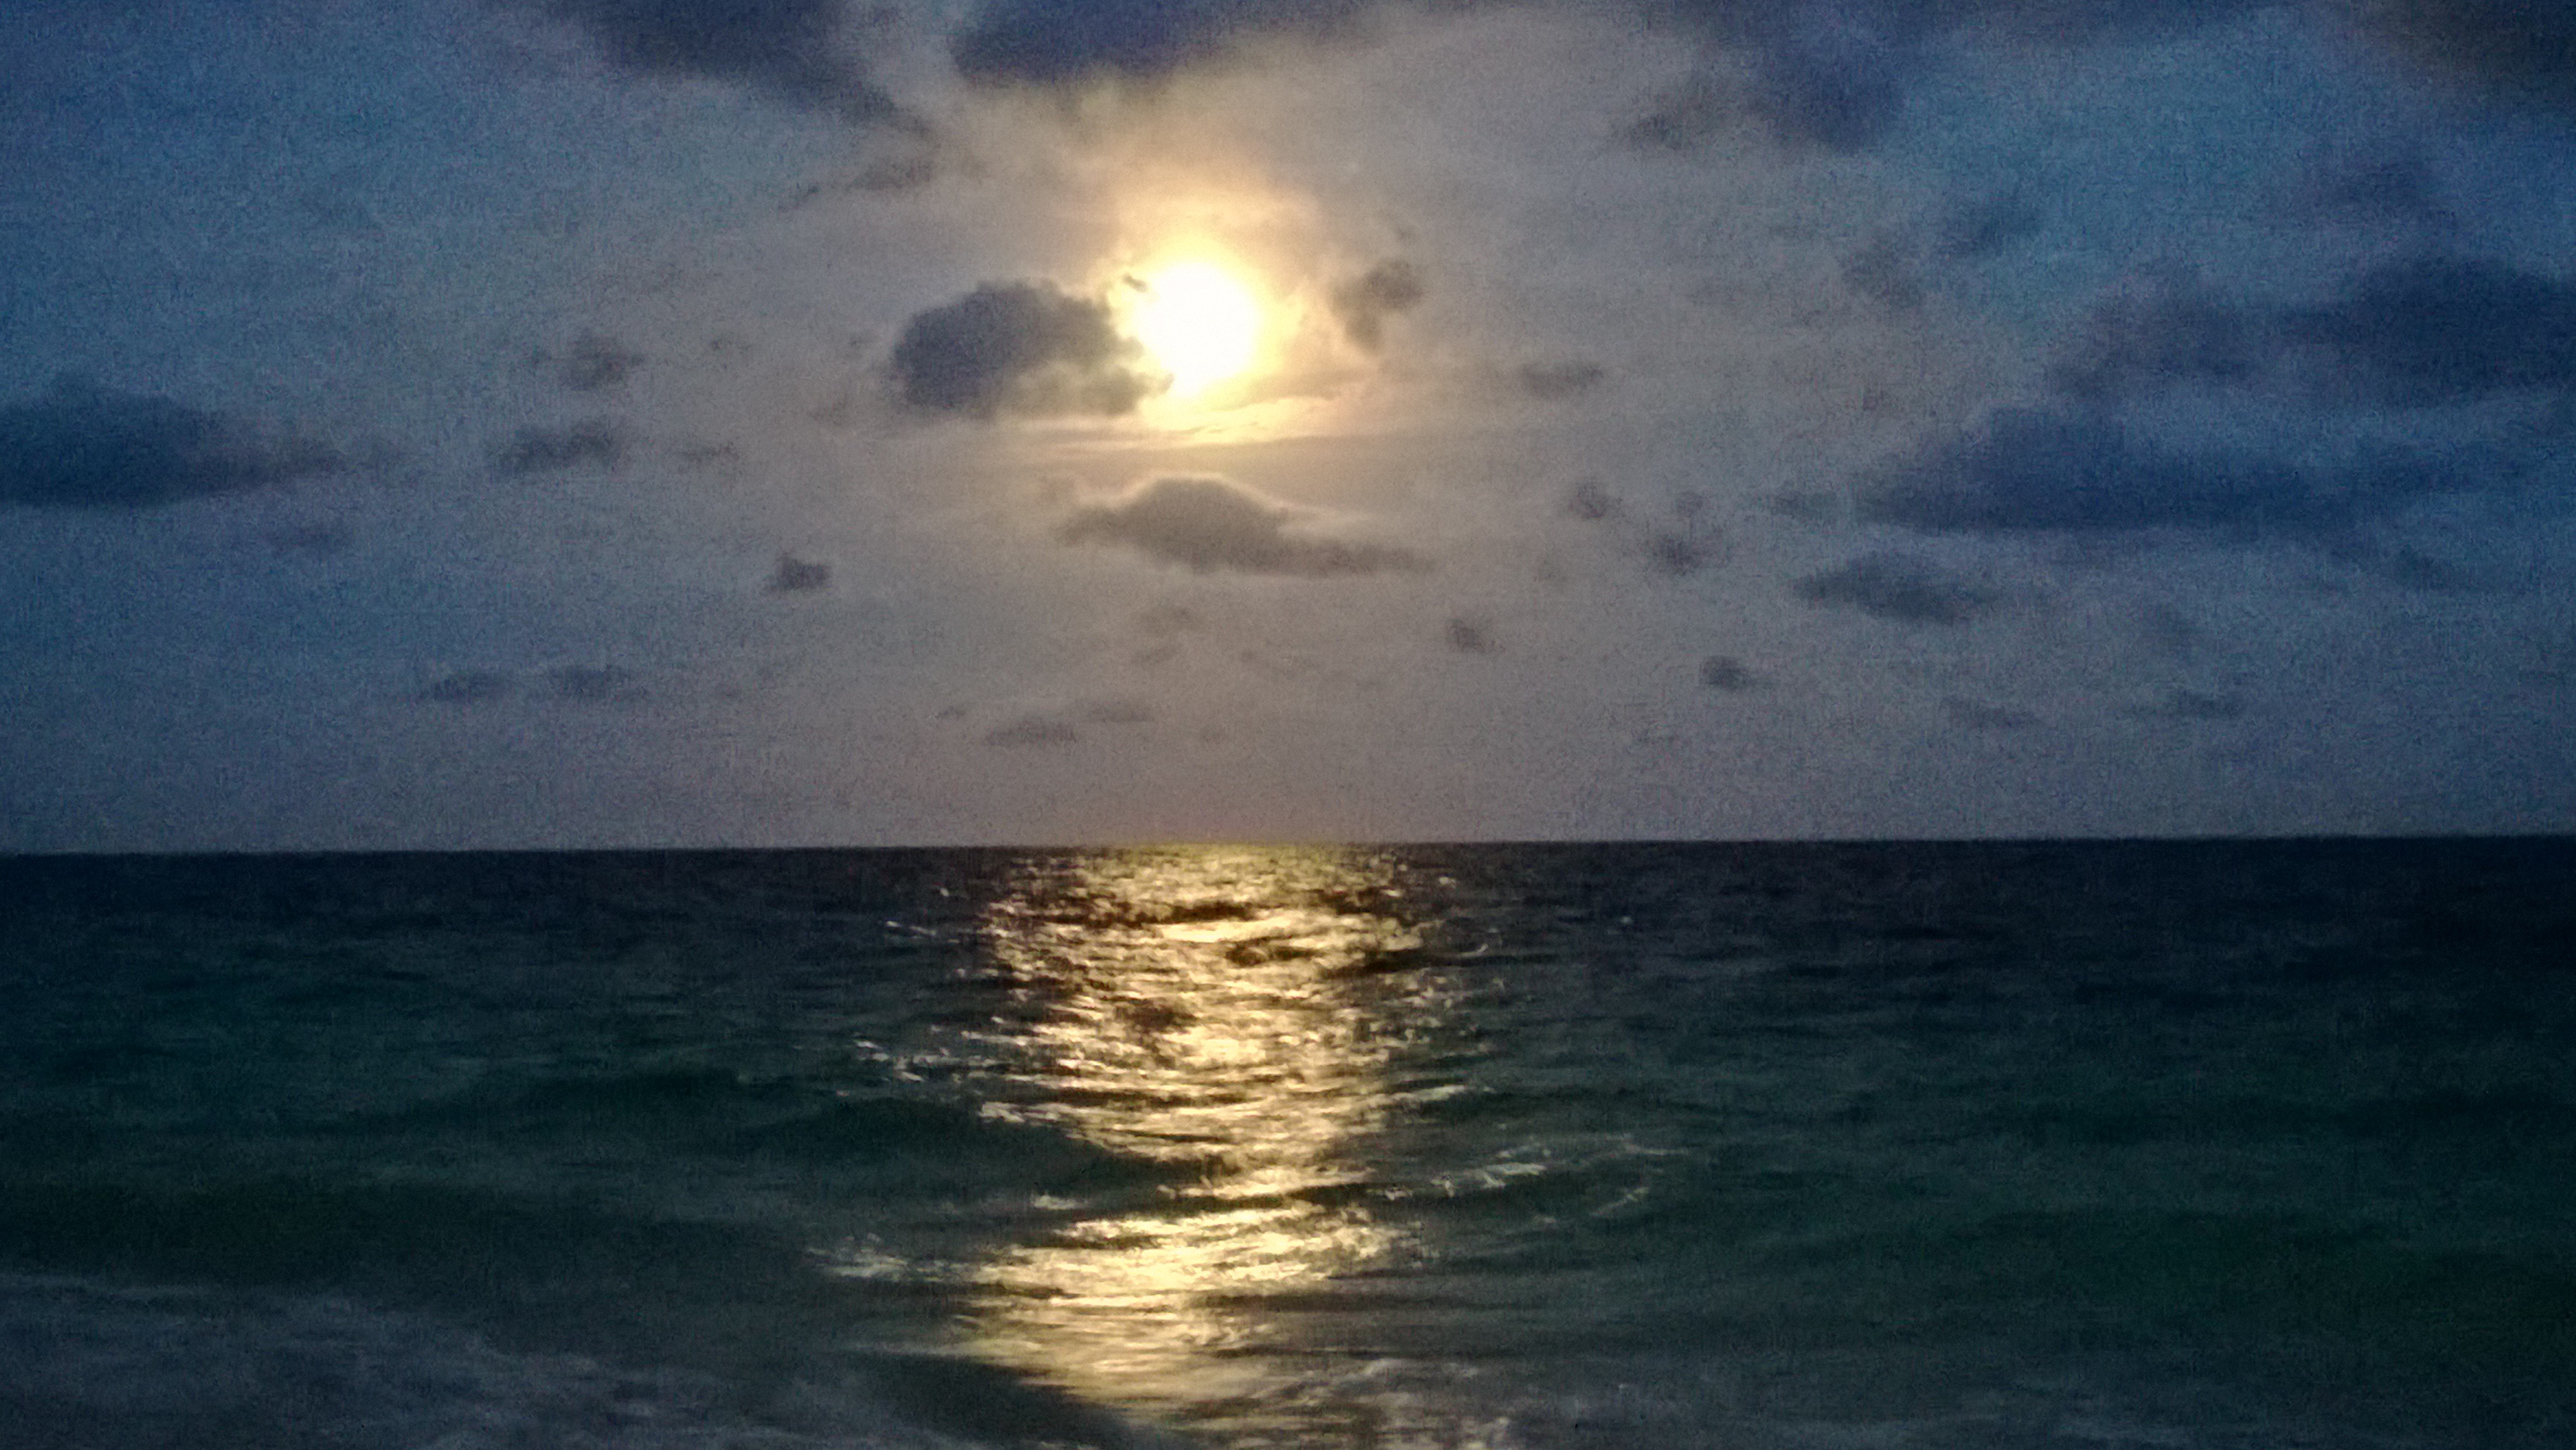
sea, coast, ocean, horizon, cloud, sky, sun, sunrise, sunset, sunlight, wave, atmosphere, dusk, wind wave